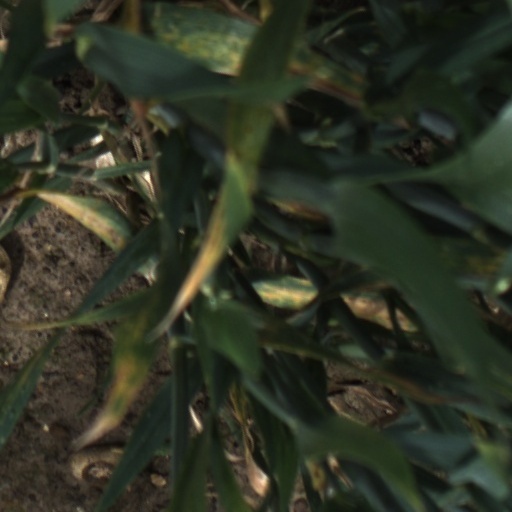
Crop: wheat